History of wolves in Yellowstone

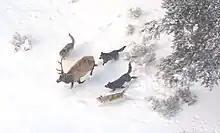
Yellowstone wolves chasing a bull elk

From 2000–2004, the Montana Fish, Wildlife and Parks reduced antlerless permits by 51% from 2,882 to 1,400. They proposed only 100 permits for 2006 which was a 96% decrease from the 2,660 permits issued in 1995. Initially, the effects of wolf predation on elk during the first five years of the recovery were not detected, as elk numbers were identical to those of 1980–1994. From the winter of 1995 to the winter of 2004 however, the elk greatly decreased in number, dropping from 16,791 to 8,335 as the number of wolves on the northern range increased from 21 to 106, though predation from bears, increased human harvests, more severe winter and droughts were also factors. Since 2000, 45% of known deaths and 75% of predation-caused deaths of radio collared cow-elk have been confirmed to be attributable to wolves. Human caused deaths in the same period accounted for 8–30% of known deaths. Yellowstone elk comprise up to 92% of the winter diet of wolves, the overall kill rates of Yellowstone wolves on elk in winter being estimated at 22 ungulates per wolf annually. This is higher than the 12 ungulates per wolf rate predicted in the ESA.